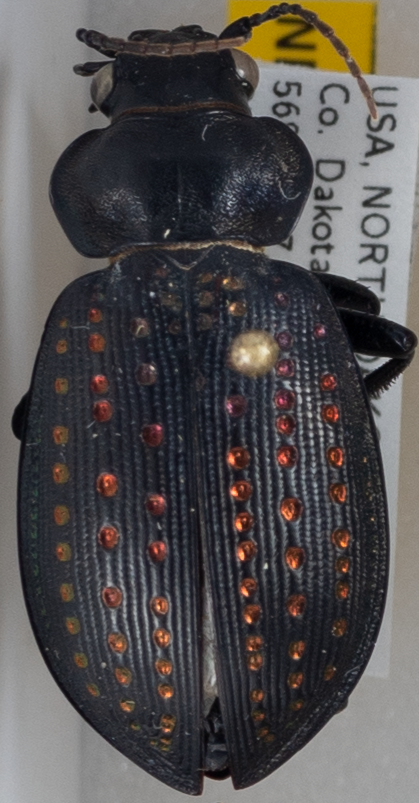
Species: Calosoma calidum
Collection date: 2023-06-06
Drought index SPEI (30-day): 0.8
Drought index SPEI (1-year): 0.276
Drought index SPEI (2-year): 0.644